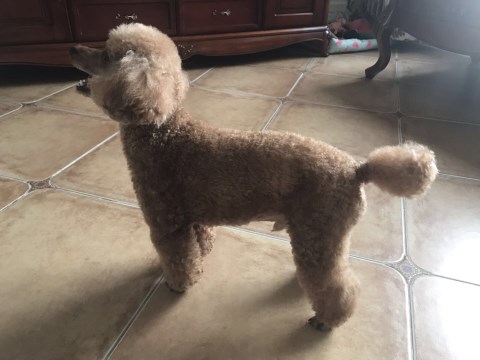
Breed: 2925-n000114-toy_poodle